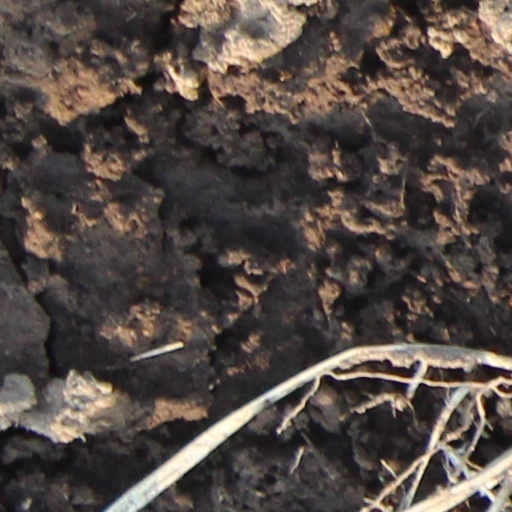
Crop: wheat